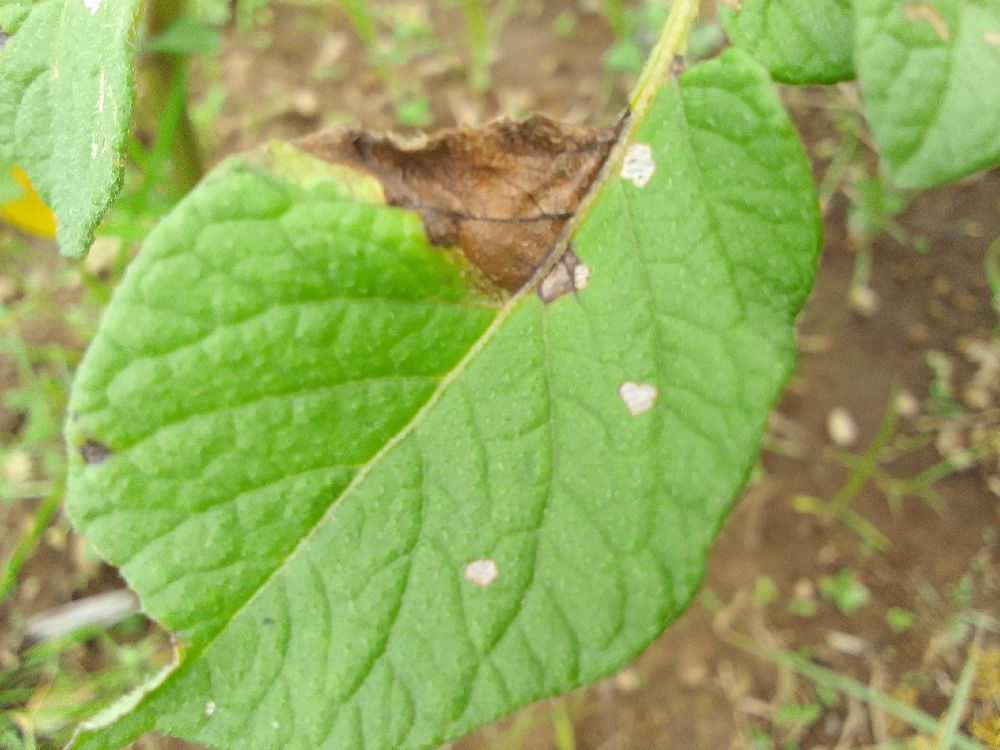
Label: Late blight